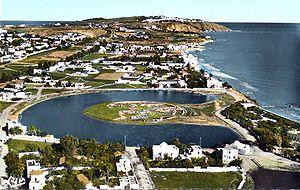
L'histoire de Carthage n'est guère facile à étudier du moins dans sa composante phénico-punique en raison de son assujettissement par les Romains à la fin de la Troisième guerre punique en 146 av. J.-C. Il ne reste en effet que peu de sources primaires carthaginoises et celles disponibles soulèvent davantage de questions qu'elles n'aident à la compréhension de l'histoire de la ville qui se posa en rivale de Rome.